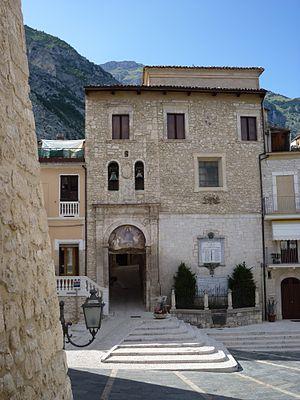
Fara San Martino est une commune de la province de Chieti dans les Abruzzes en Italie.